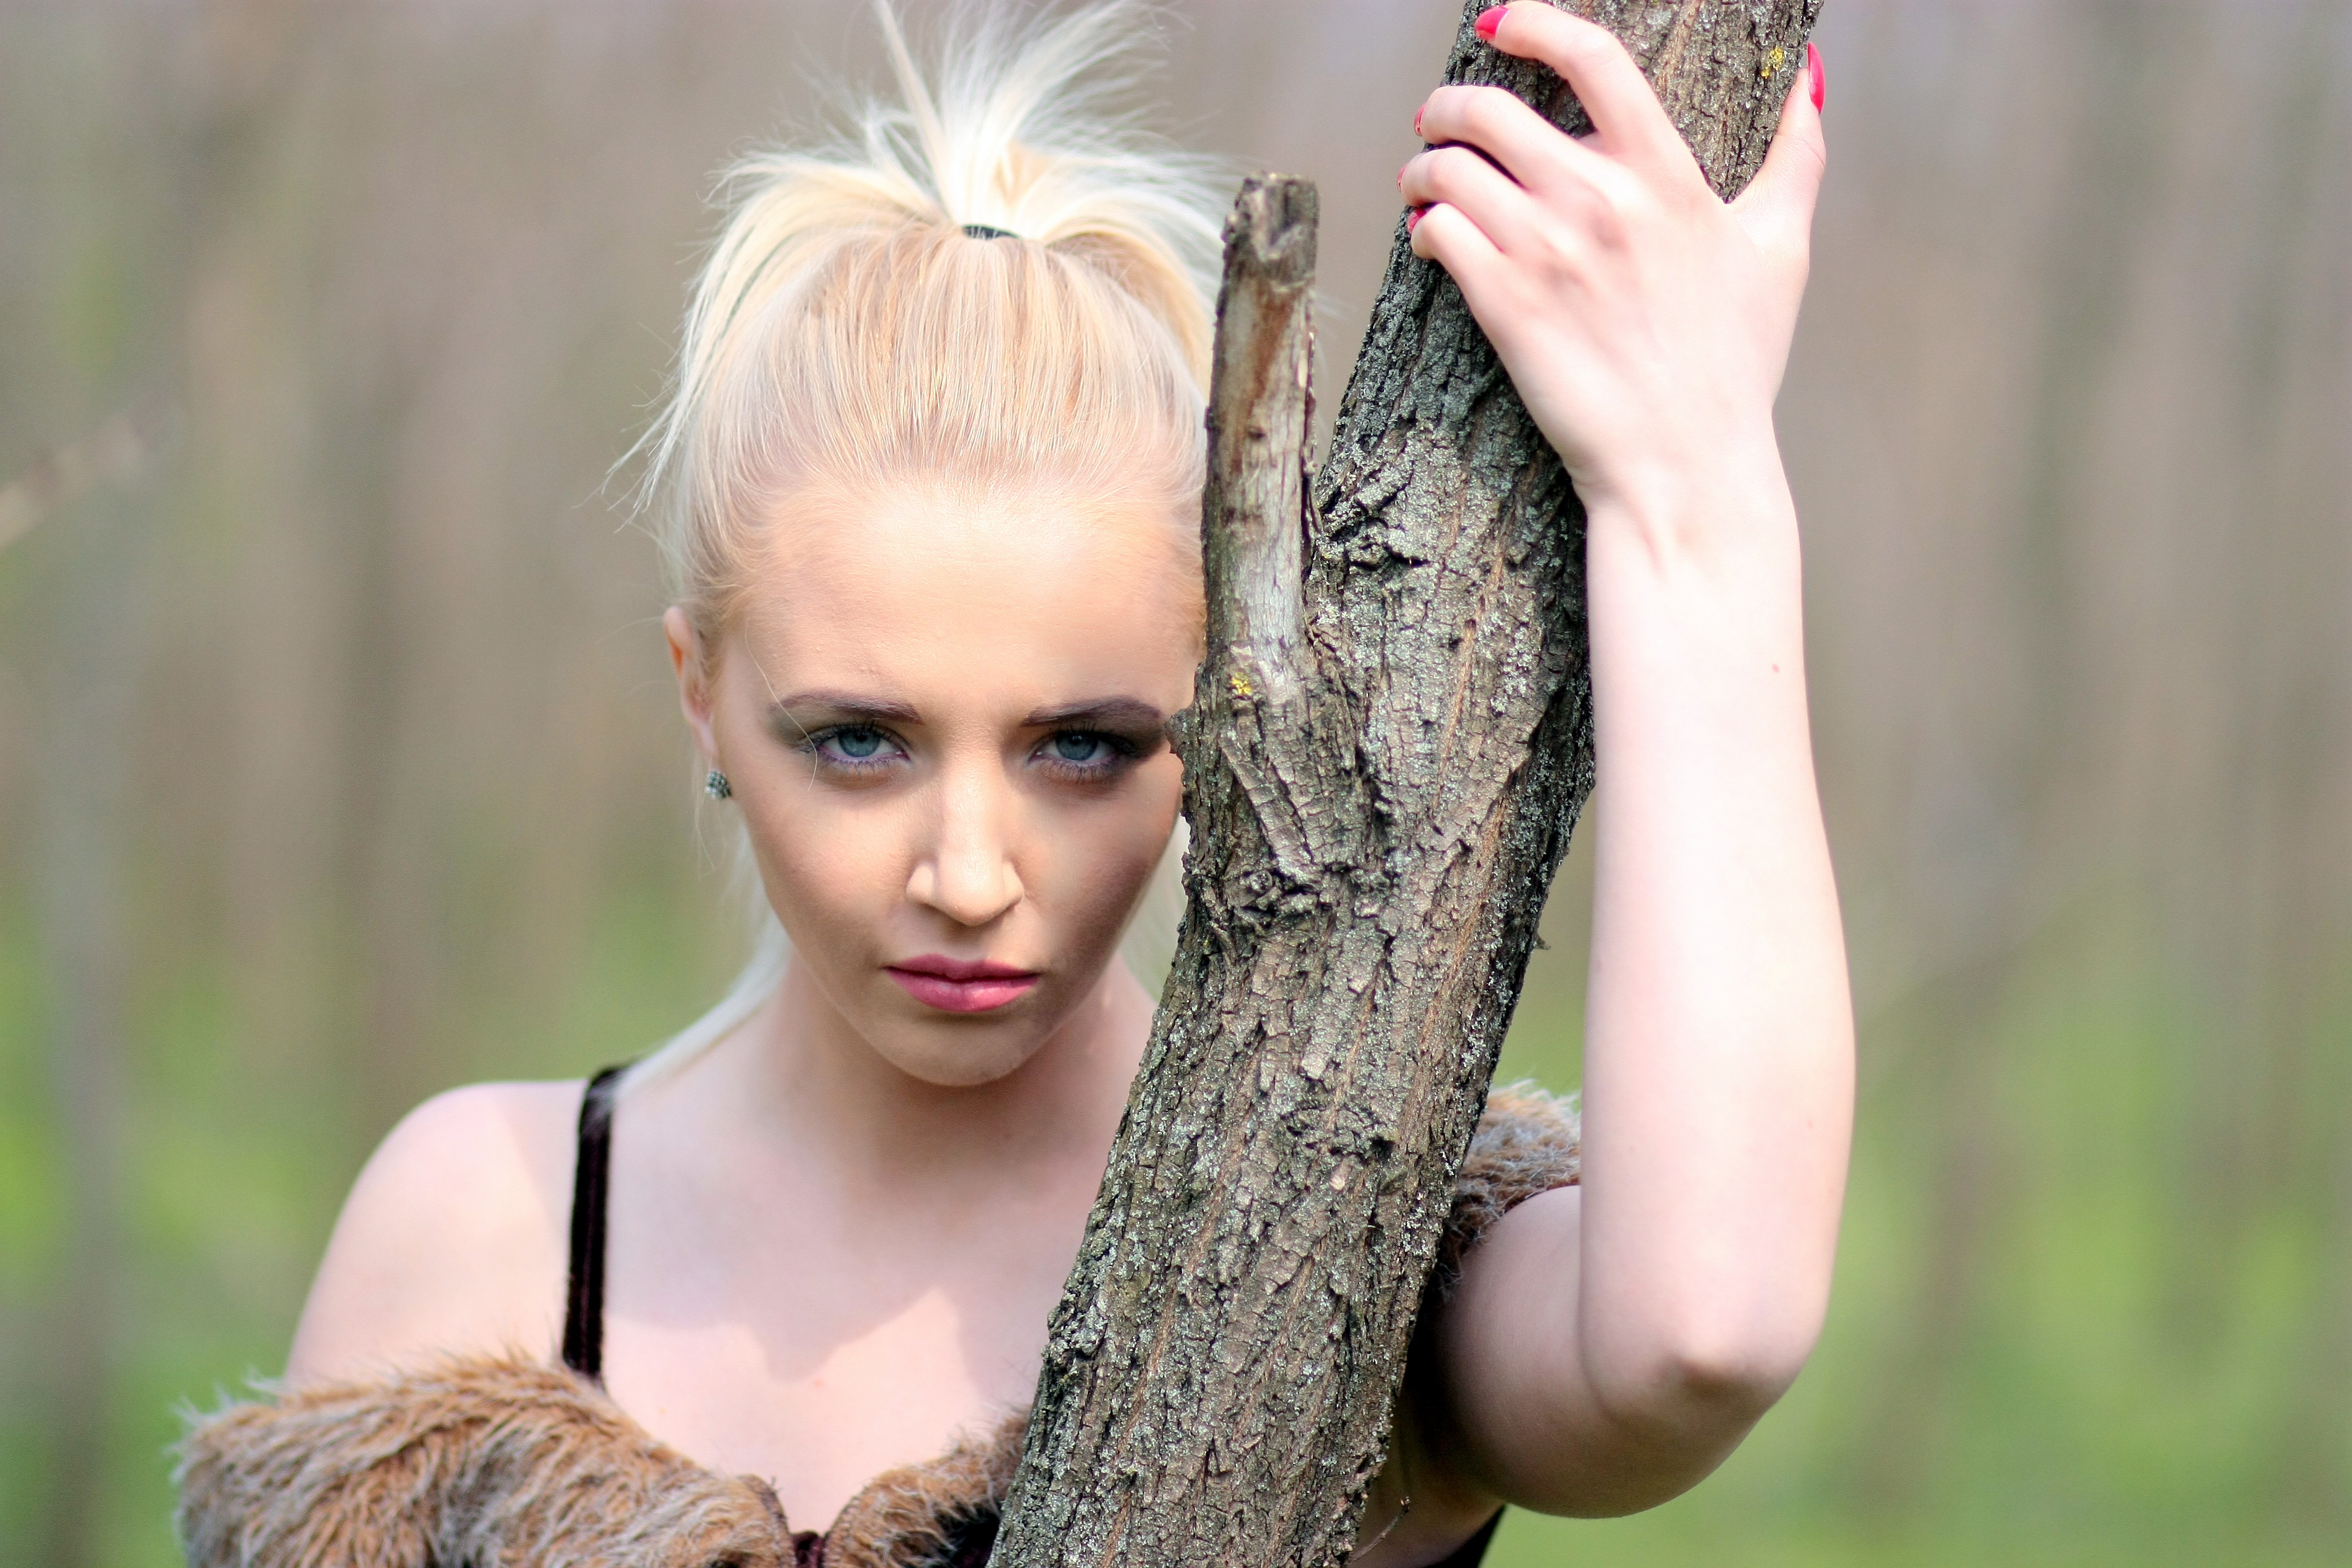
forest, girl, hair, wild, model, spring, fashion, blonde, hairstyle, braid, long hair, face, eye, beauty, blond, warrior, photo shoot, brown hair, portrait photography, supermodel